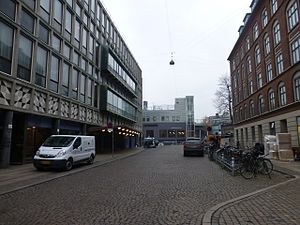
Rejsbygade
Rejsbygade med Vega til venstre.
Rejsbygade er en gade på Vesterbro i København. Gaden starter som en kort sidegade fra Enghavevej til et område med forskellige lave erhvervsejendomme. Herfra går en stikvej mellem erhvervsejendommene og bagsiden af Hedebygade til Amerikavej. Gaden fik sit navn i 1930 efter landsbyen Rejsby i Ballum Sogn og sognebyen Rejsby i Sønderjylland ved vestkysten.